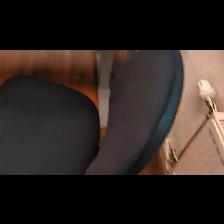
Label: NonHuman